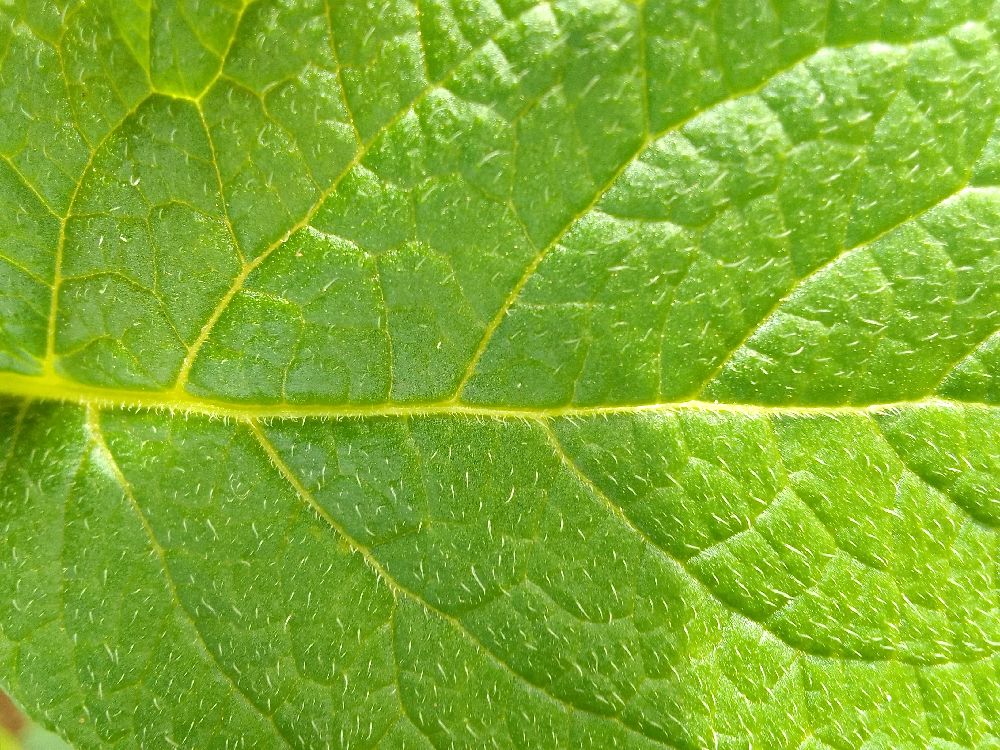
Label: Healthy